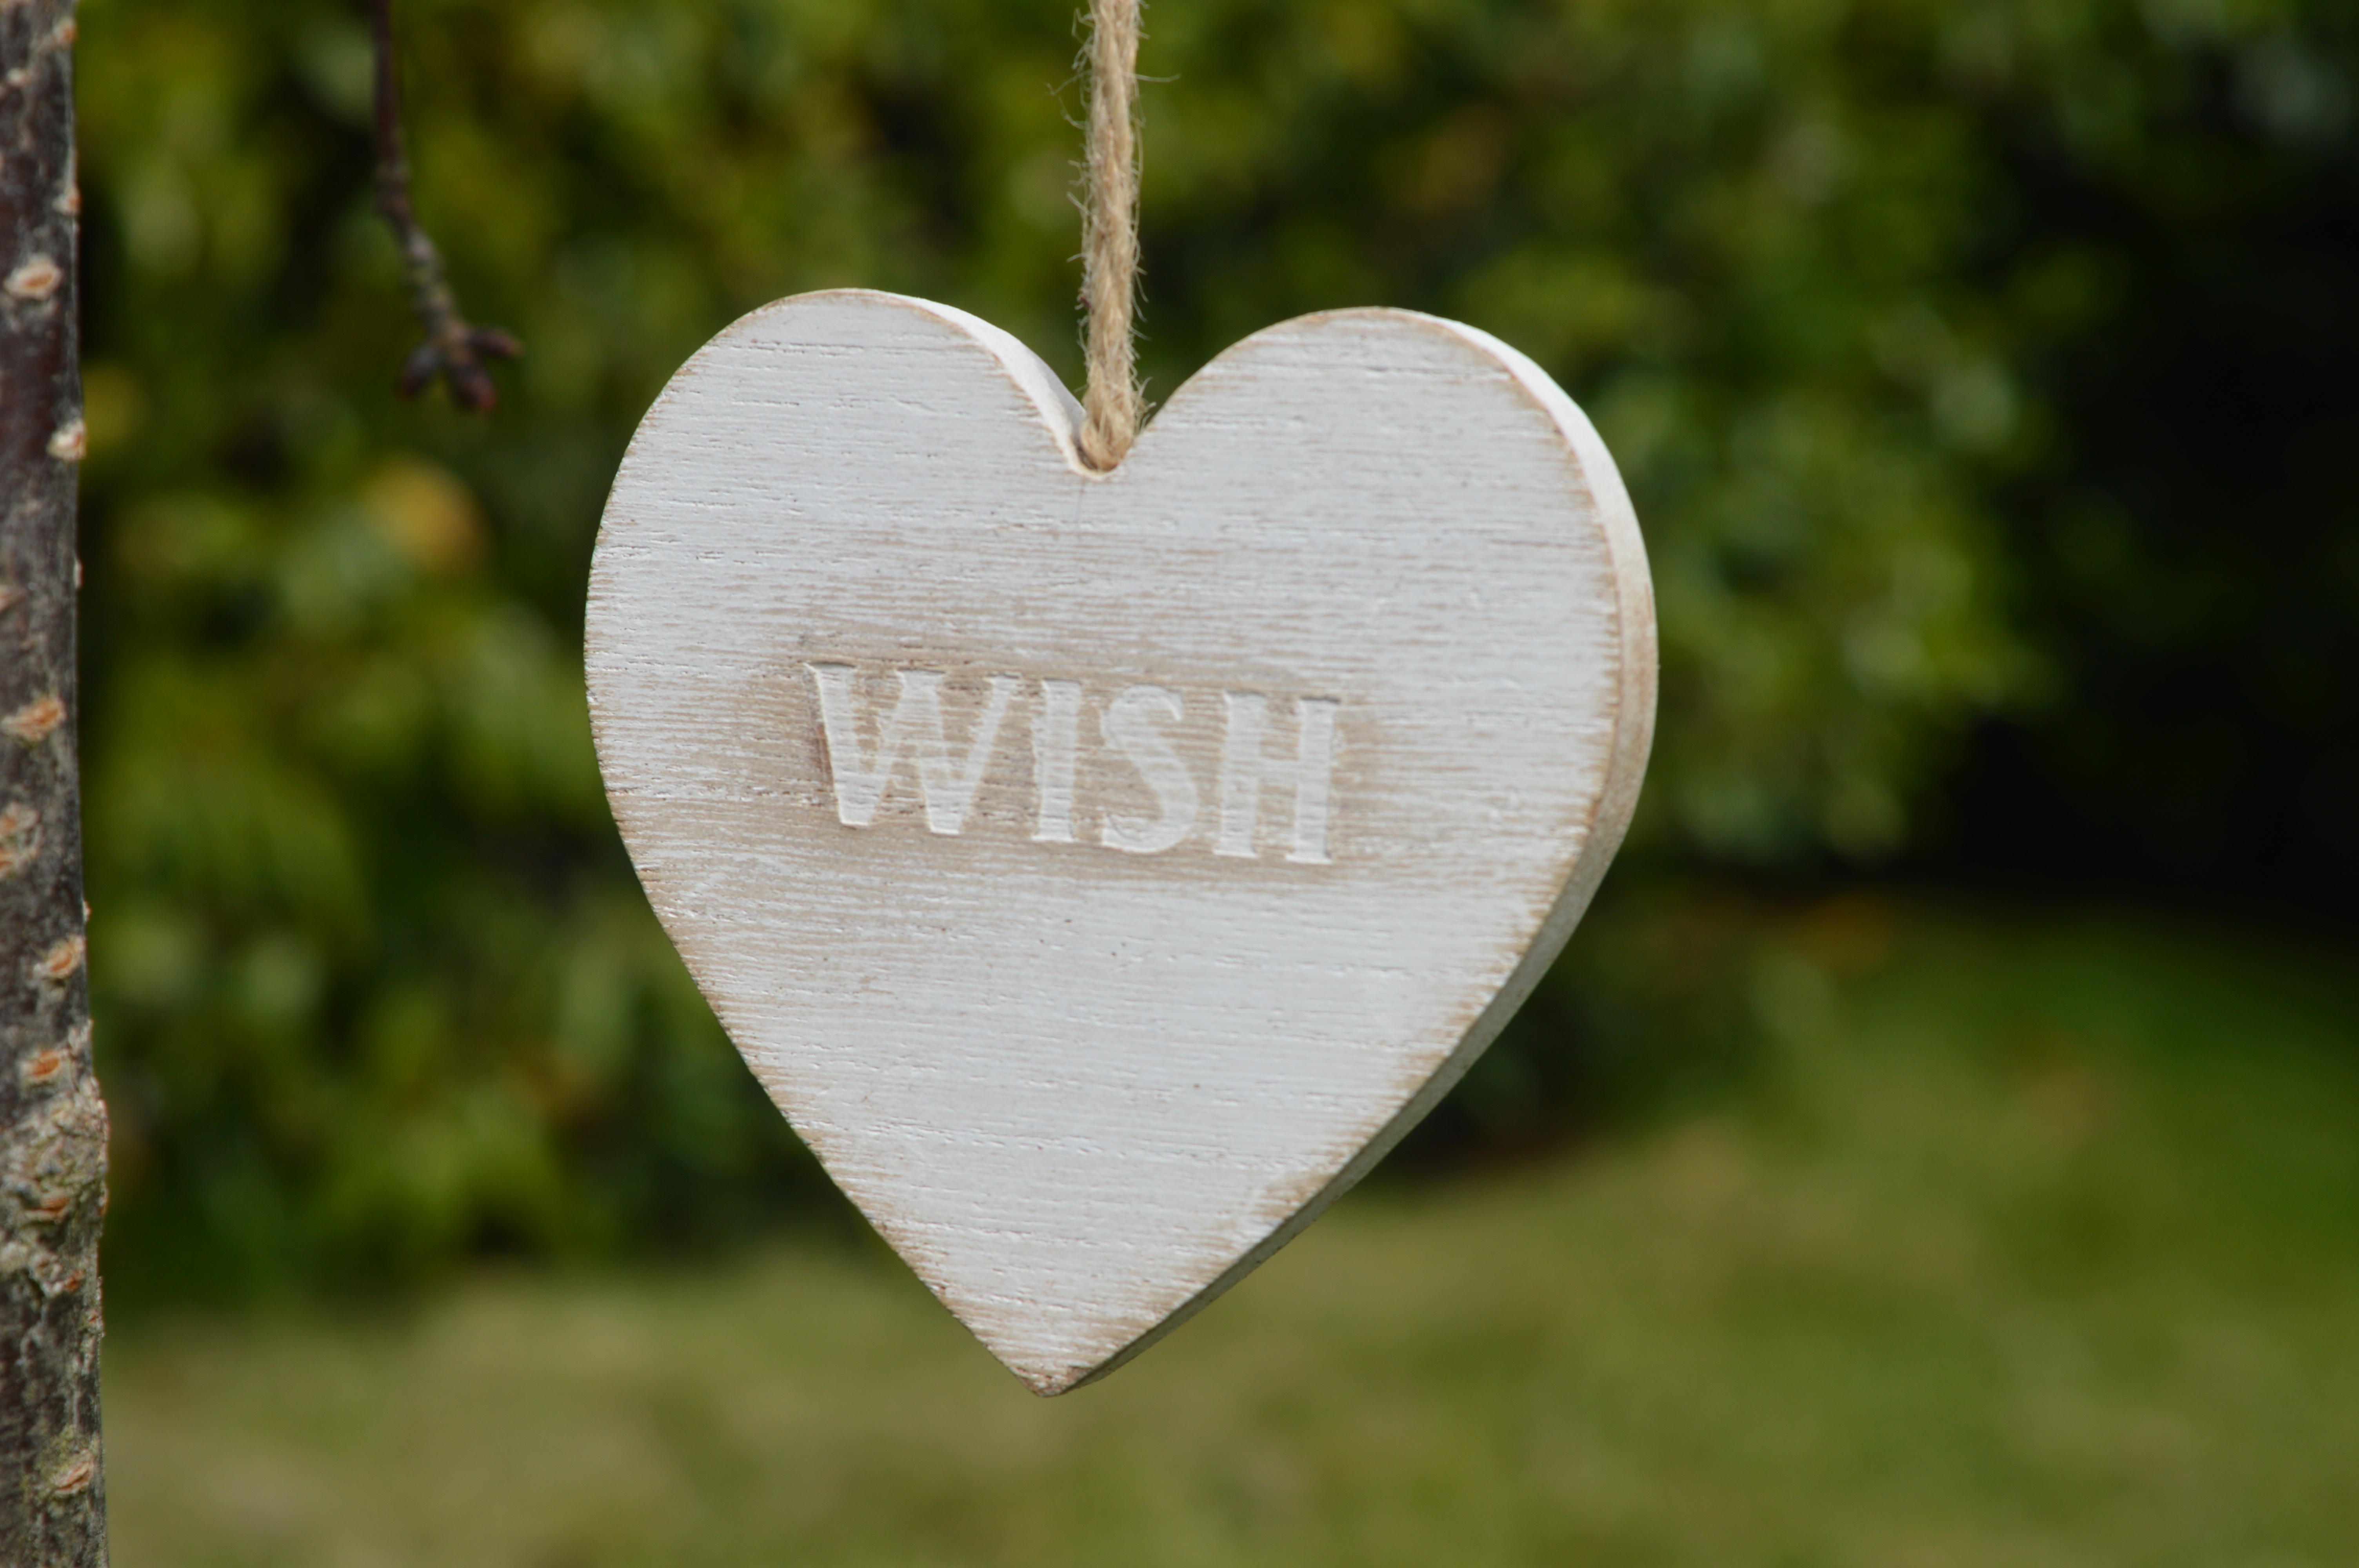
wing, leaf, wish, celebration, love, heart, gift, decoration, symbol, romance, romantic, ornament, human body, message, organ, valentine, wishes, emotion